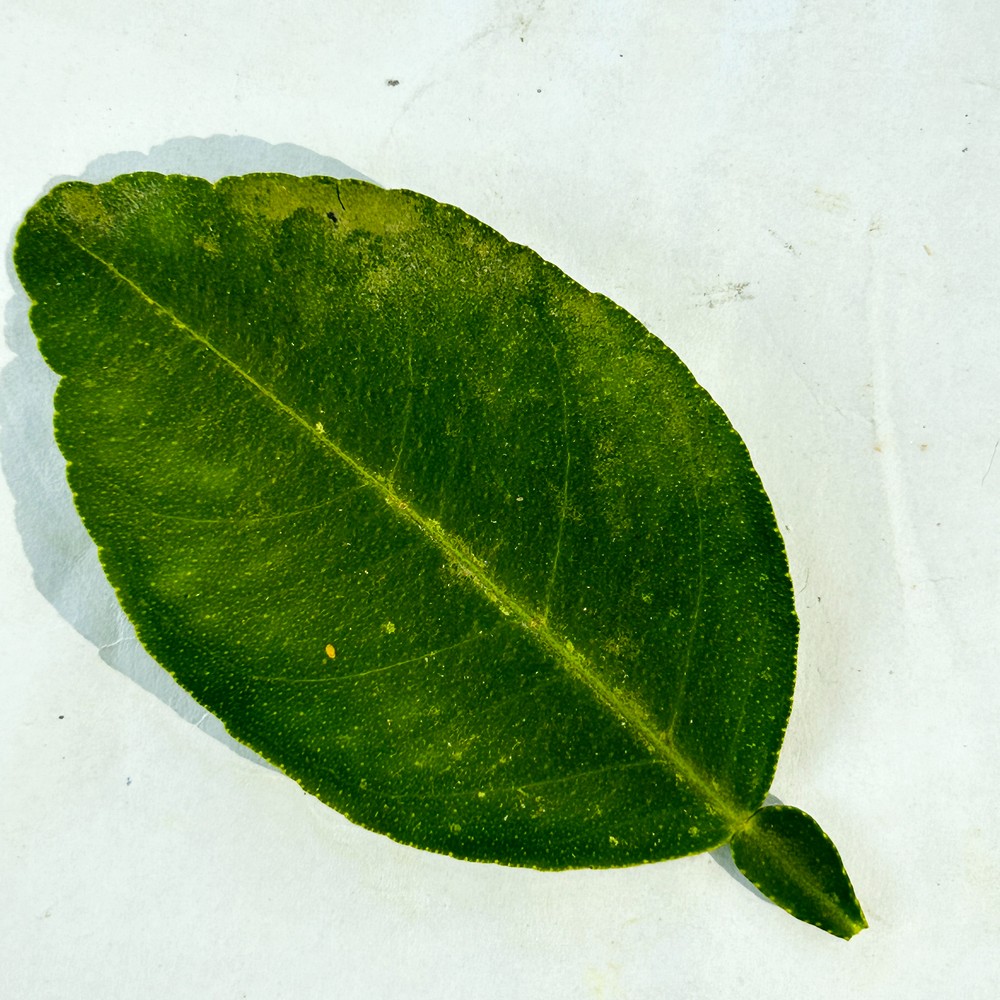
Label: Healthy Leaf